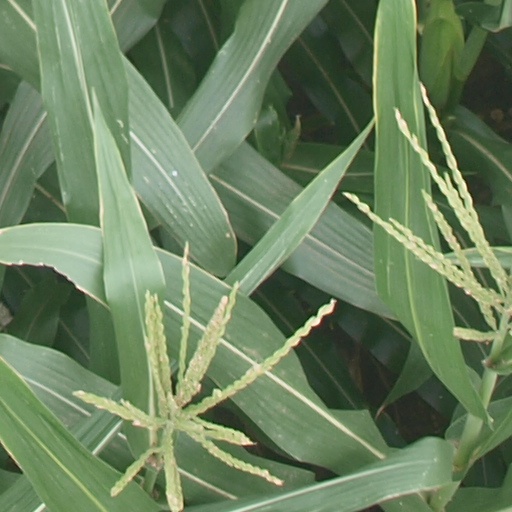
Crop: maize; corn